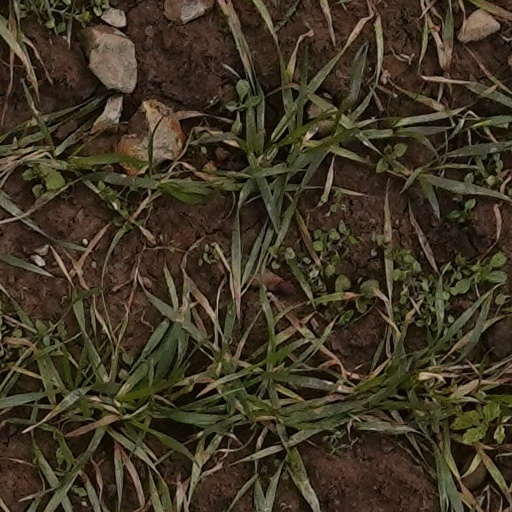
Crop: wheat